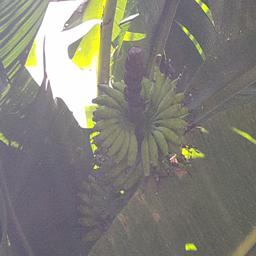
Label: MALBHOG FRUIT